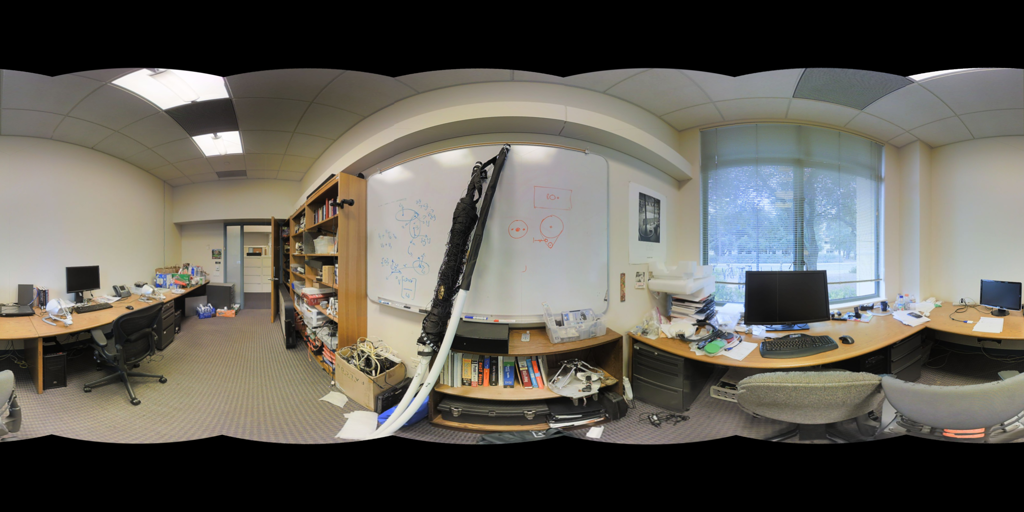
Referred object: Computer monitor facing the window

Referred object: the tall black pole wrapped in material

Referred object: the monitor opposite the window